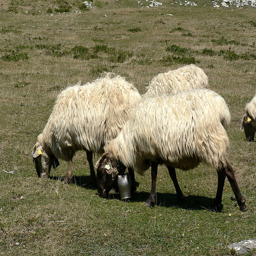
A herd of sheep grazing on a grass covered field.
A couple of sheep are standing in a field
THERE ARE SHEEP THAT ARE EATING GRASS IN THE FIELD
A group of sheep grazing in a grassy field
a number of sheep in a field of grass